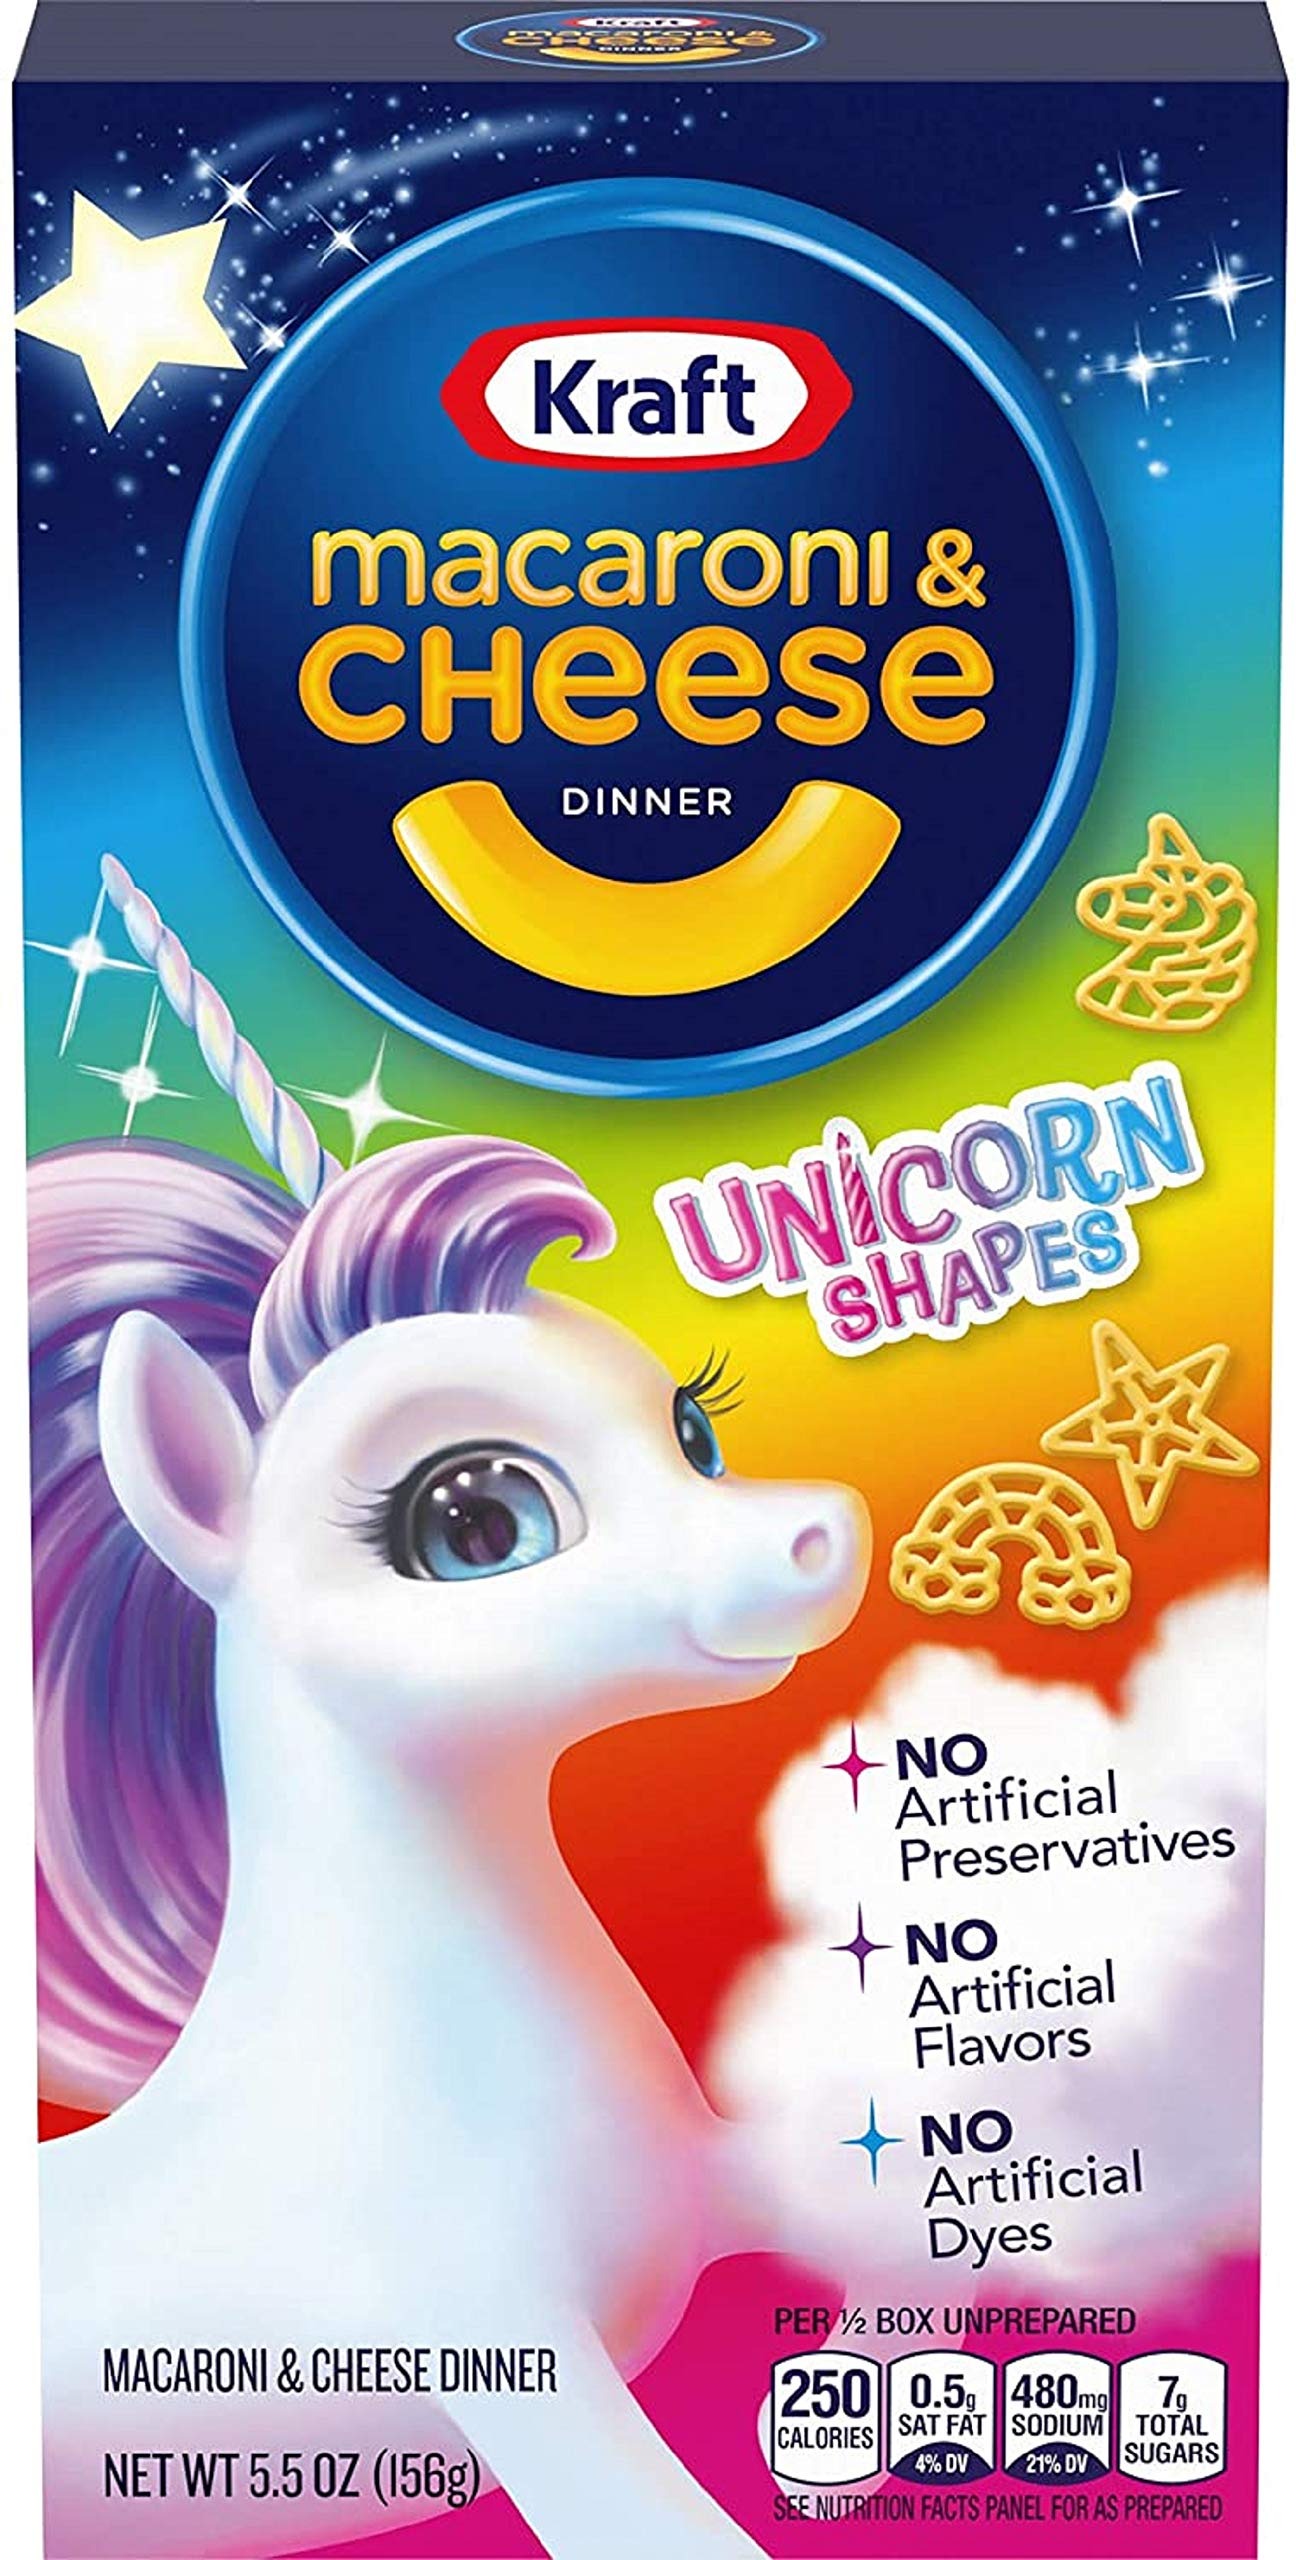
Item Name: Kraft Unicorn Shape Macaroni & Cheese (Pack of 2)
Value: 11.0
Unit: Ounce

Price: 1.29